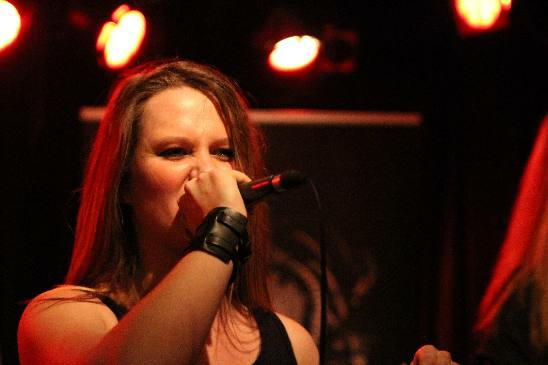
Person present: Yes